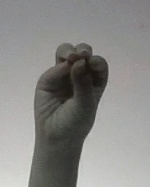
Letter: ha